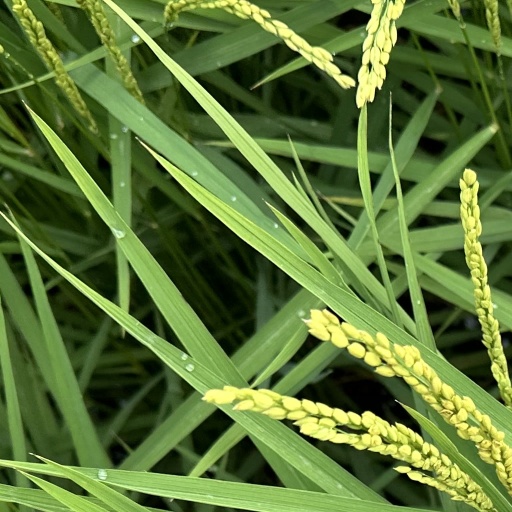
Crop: rice